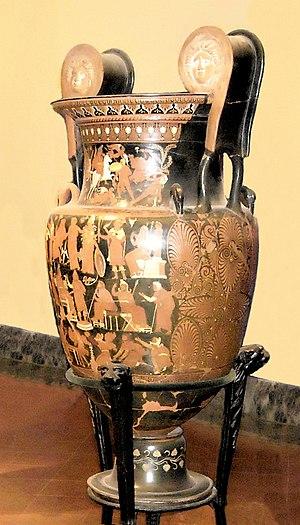
Le vase Darius est un vase célèbre peint par un peintre anonyme de céramique apulienne de Magna Graecia, communément appelé le peintre de Darius, représentant le plus éminent à la fin du « style orné » dans la peinture de vase à figures rouges du sud de l'Italie. Le vase a été produit entre 340 et 320 avant notre ère, probablement dans un grand atelier semblable à une usine dans la ville grecque de Tarente, en Magna Graecia, bien avant la chute de Tarente aux Romains en 272 av. J.-C. C'est une partie importante de la peinture sur vase des Pouilles.